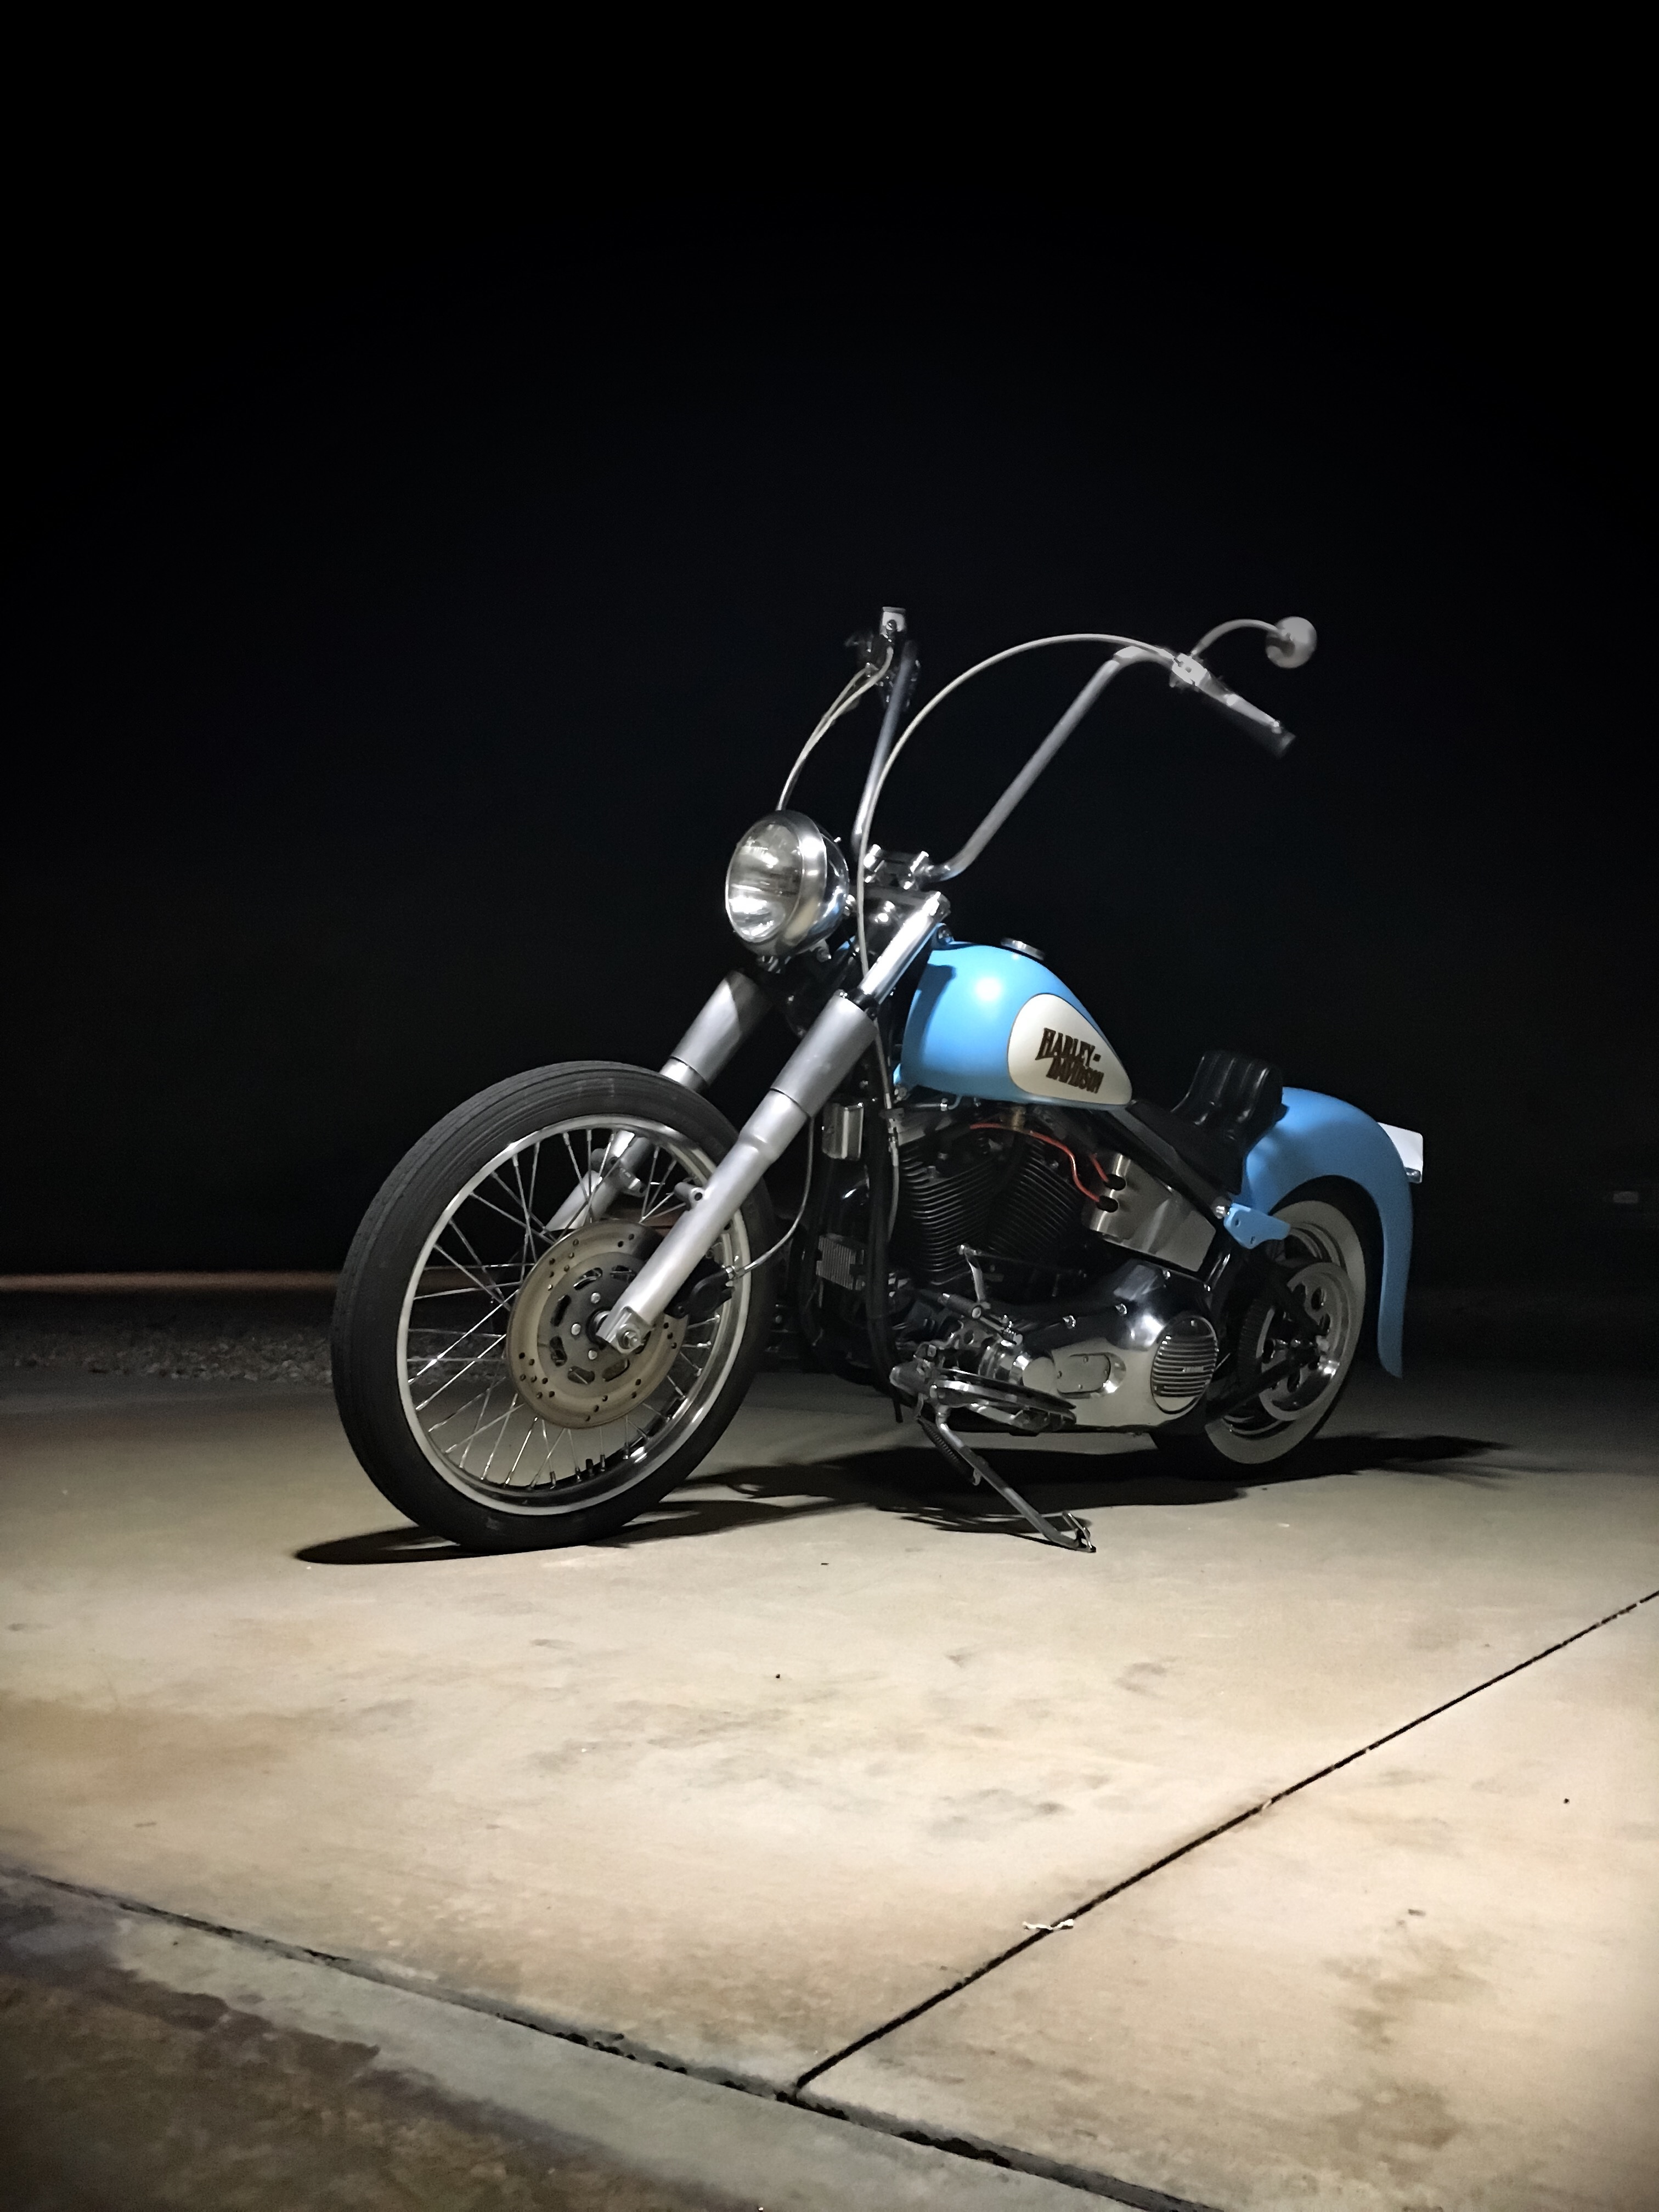
car, wheel, bicycle, vehicle, motorcycle, chopper, motorcycling, land vehicle, automobile make, automotive design